Nicolo Giraud

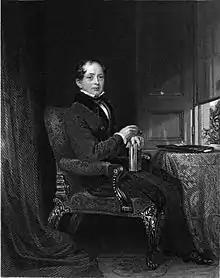
A black and white portrait of man wearing a black jacket and white shirt with a black bow tie. He is partly bald with short, wavy hair around the sides of his head. He is sitting on a chair with a book on his lap, his right hand on top of the book, and his left hand resting on top of his right. A table is to his right and a partially open window sits above and to the right of the table. A dark curtain is behind him.

Early 20th-century biographer André Maurois argued that "what Byron was capable of loving in another was a certain kind of innocence and youthfulness" and that the relationship was one of Byron's "protective passions". Likewise, G. Wilson Knight, in his 1953 biography of Byron, claimed that Byron became protective over Giraud just as he did with all of the children he met during his travels. Giraud was special to Byron, and, according to Knight, "it was probably of Nicolo that he was thinking when he wrote that Greece was 'the only place I was ever contented in. In "Byron: A Biography", published in 1957, Marchand pointed out that Byron "wished Hobhouse there to share the nonsensical gaiety" of when Byron and Giraud were together, but changed his mind after remembering that Hobhouse's personality would not be conducive to entertainment. Their time together "was a relaxed pleasure that [Byron] was to remember more fondly than most of the adventures of his travels".